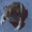
Label: frog